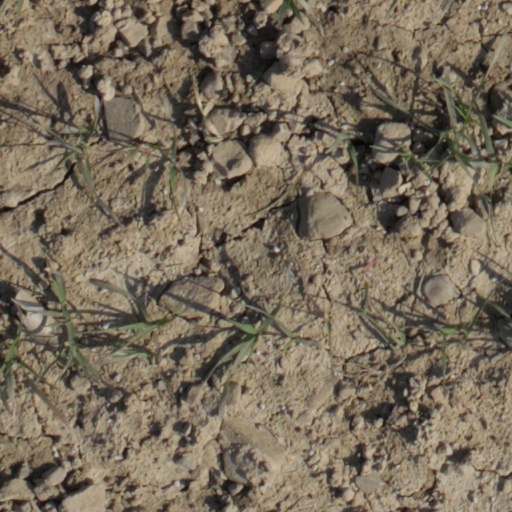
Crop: wheat